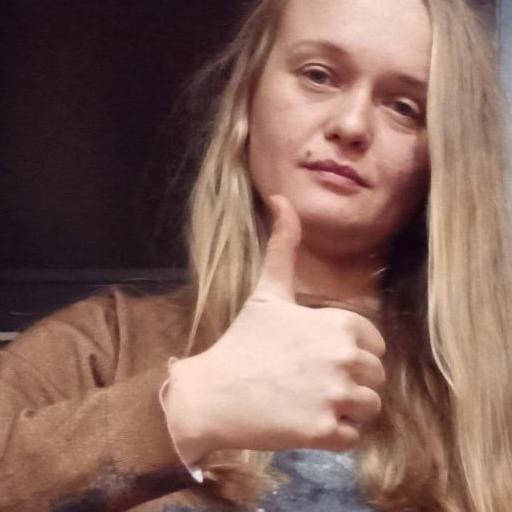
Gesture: like